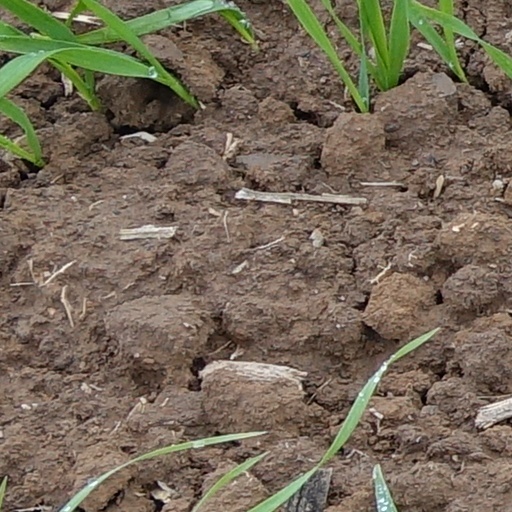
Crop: wheat